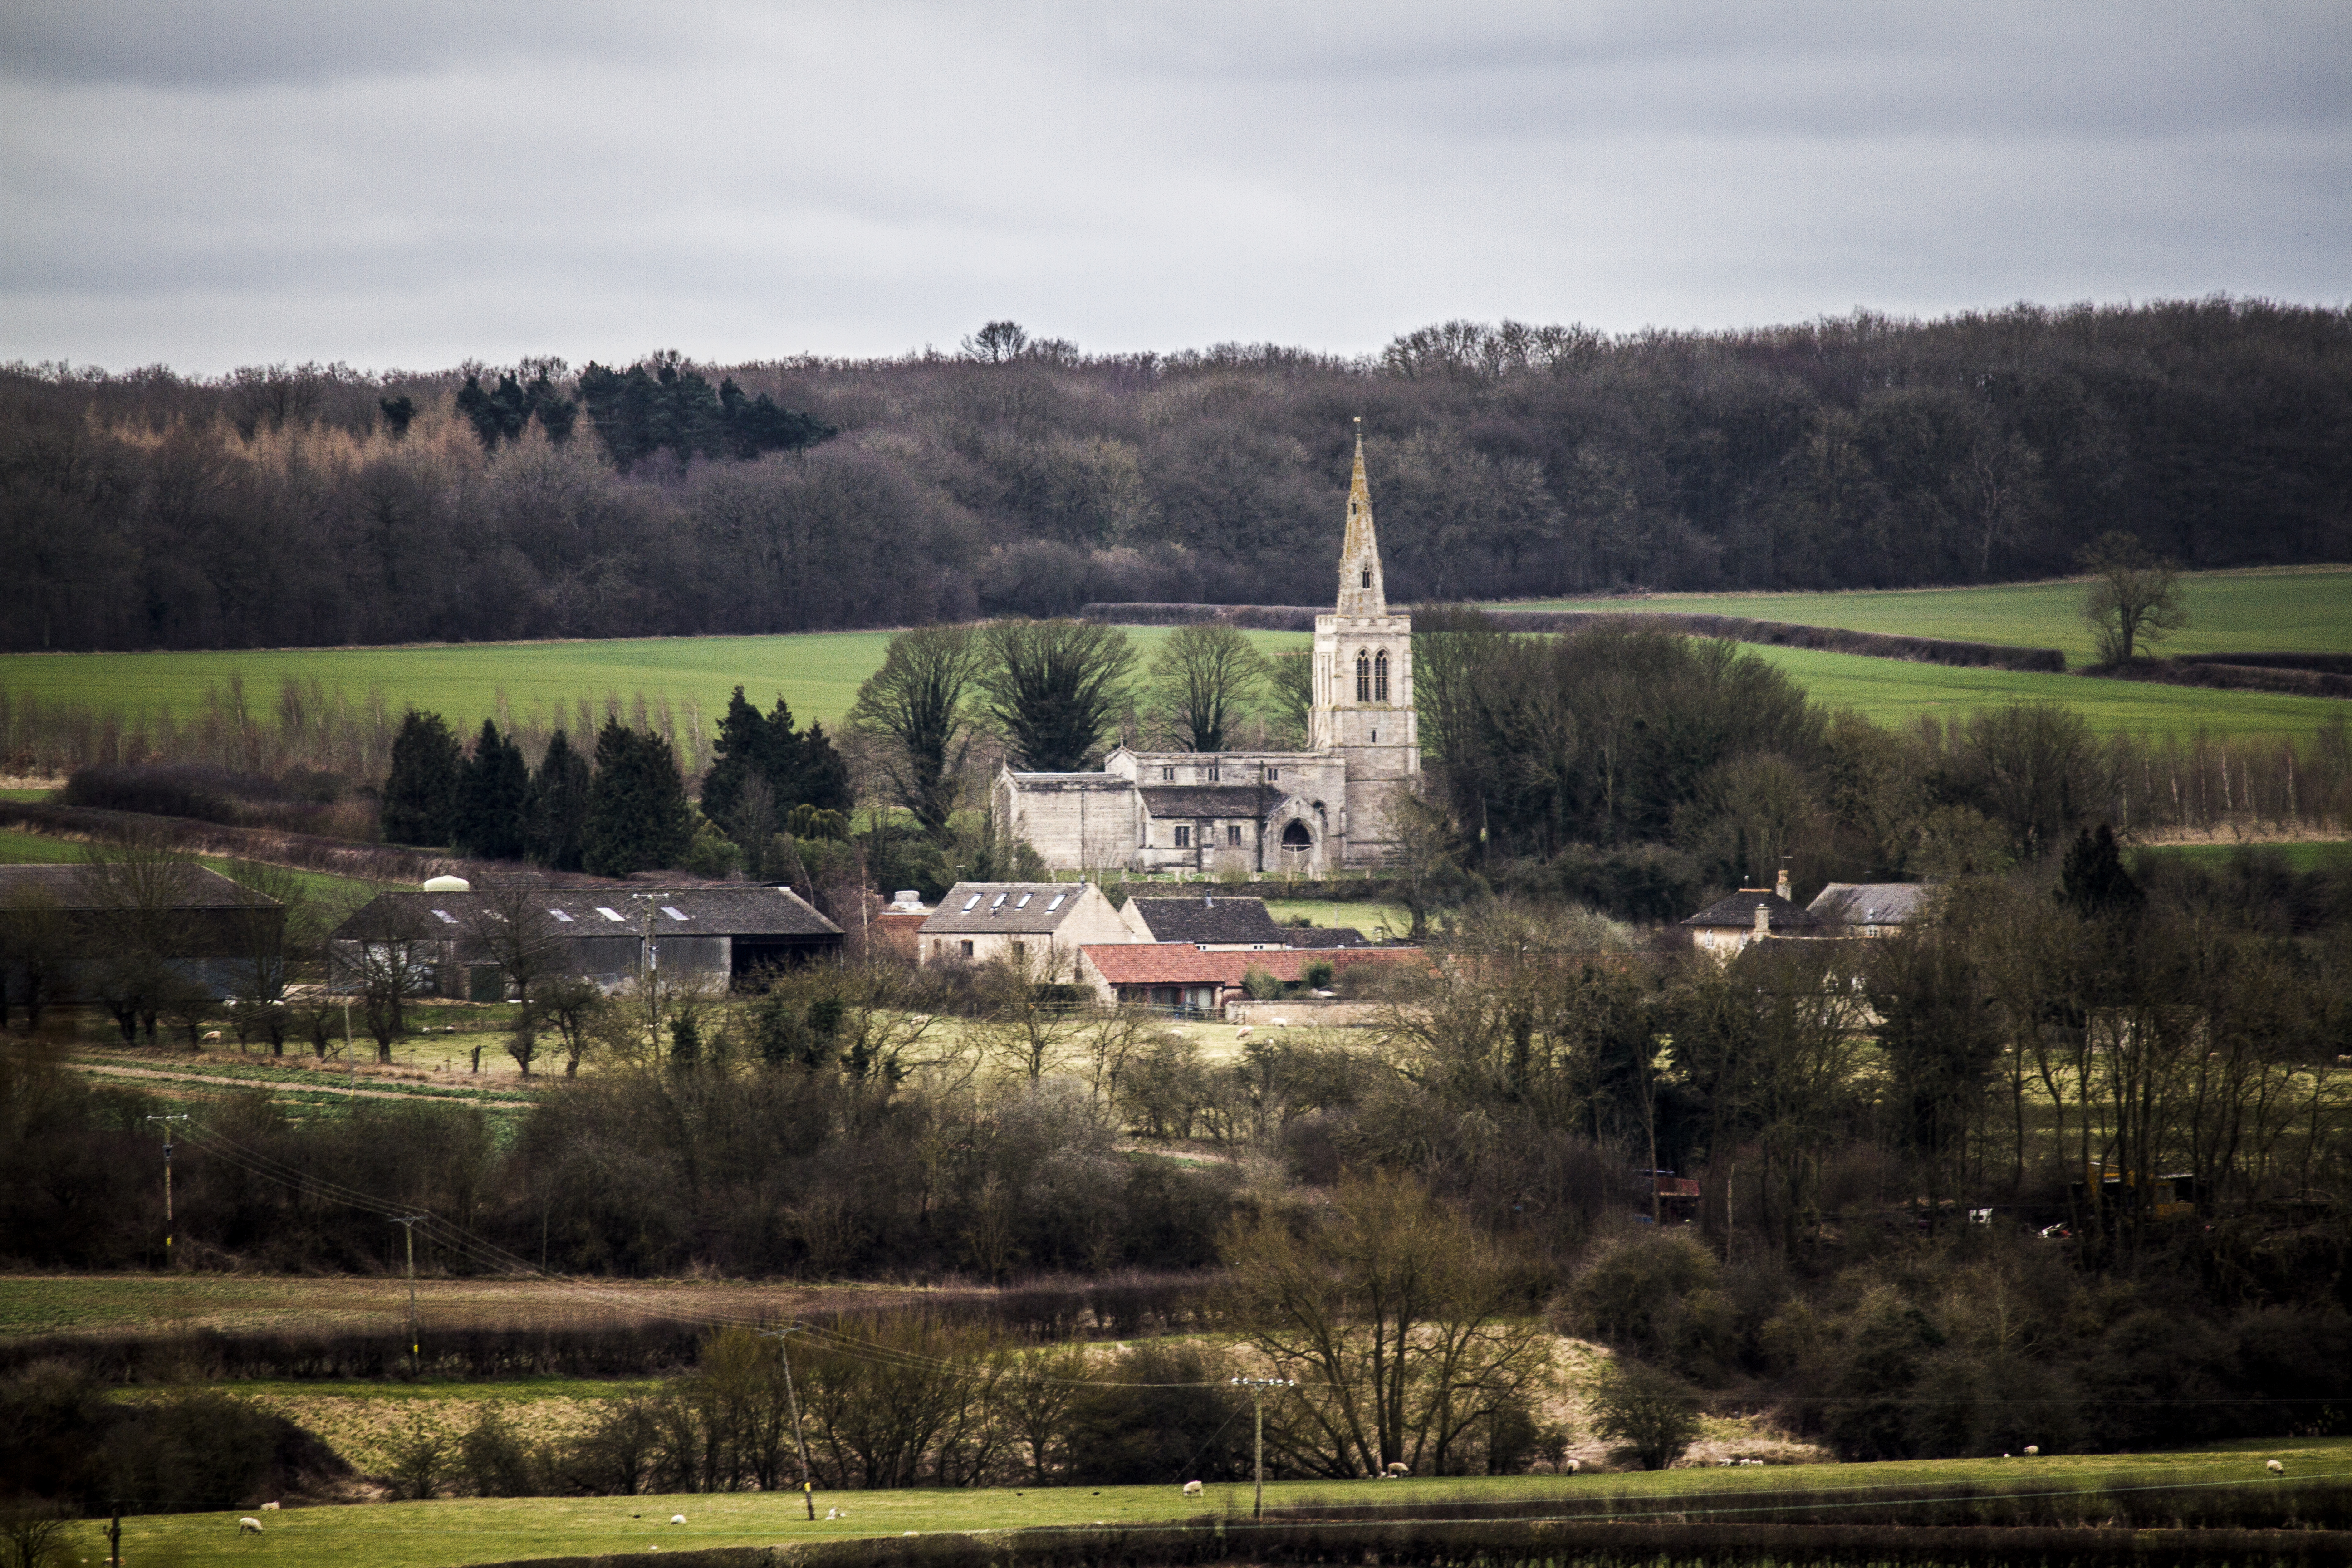
landscape, tree, water, nature, marsh, structure, farm, hill, chateau, river, pond, reflection, reservoir, uk, wetland, peterborough, rural area, aerial photography, sport venue